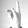
ASL letter: K